The Cinemile

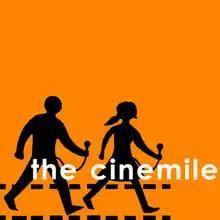
the cinemile podcast

The Cinemile is a film review podcast hosted by Dave Corkery and Cathy Cullen where they record their walk home from the movies.